Coombes Valley RSPB reserve

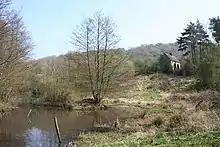
View from the bird hide in RSPB Coombes Valley reserve

Coombes Valley RSPB reserve is a nature reserve, run by the RSPB, near the town of Leek in Staffordshire, England. It is best known for its breeding woodland birds, including common redstart, wood warbler and pied flycatcher. It is also home to the nationally scarce argent and sable moth, a priority species in the UK's Biodiversity Action Plan.